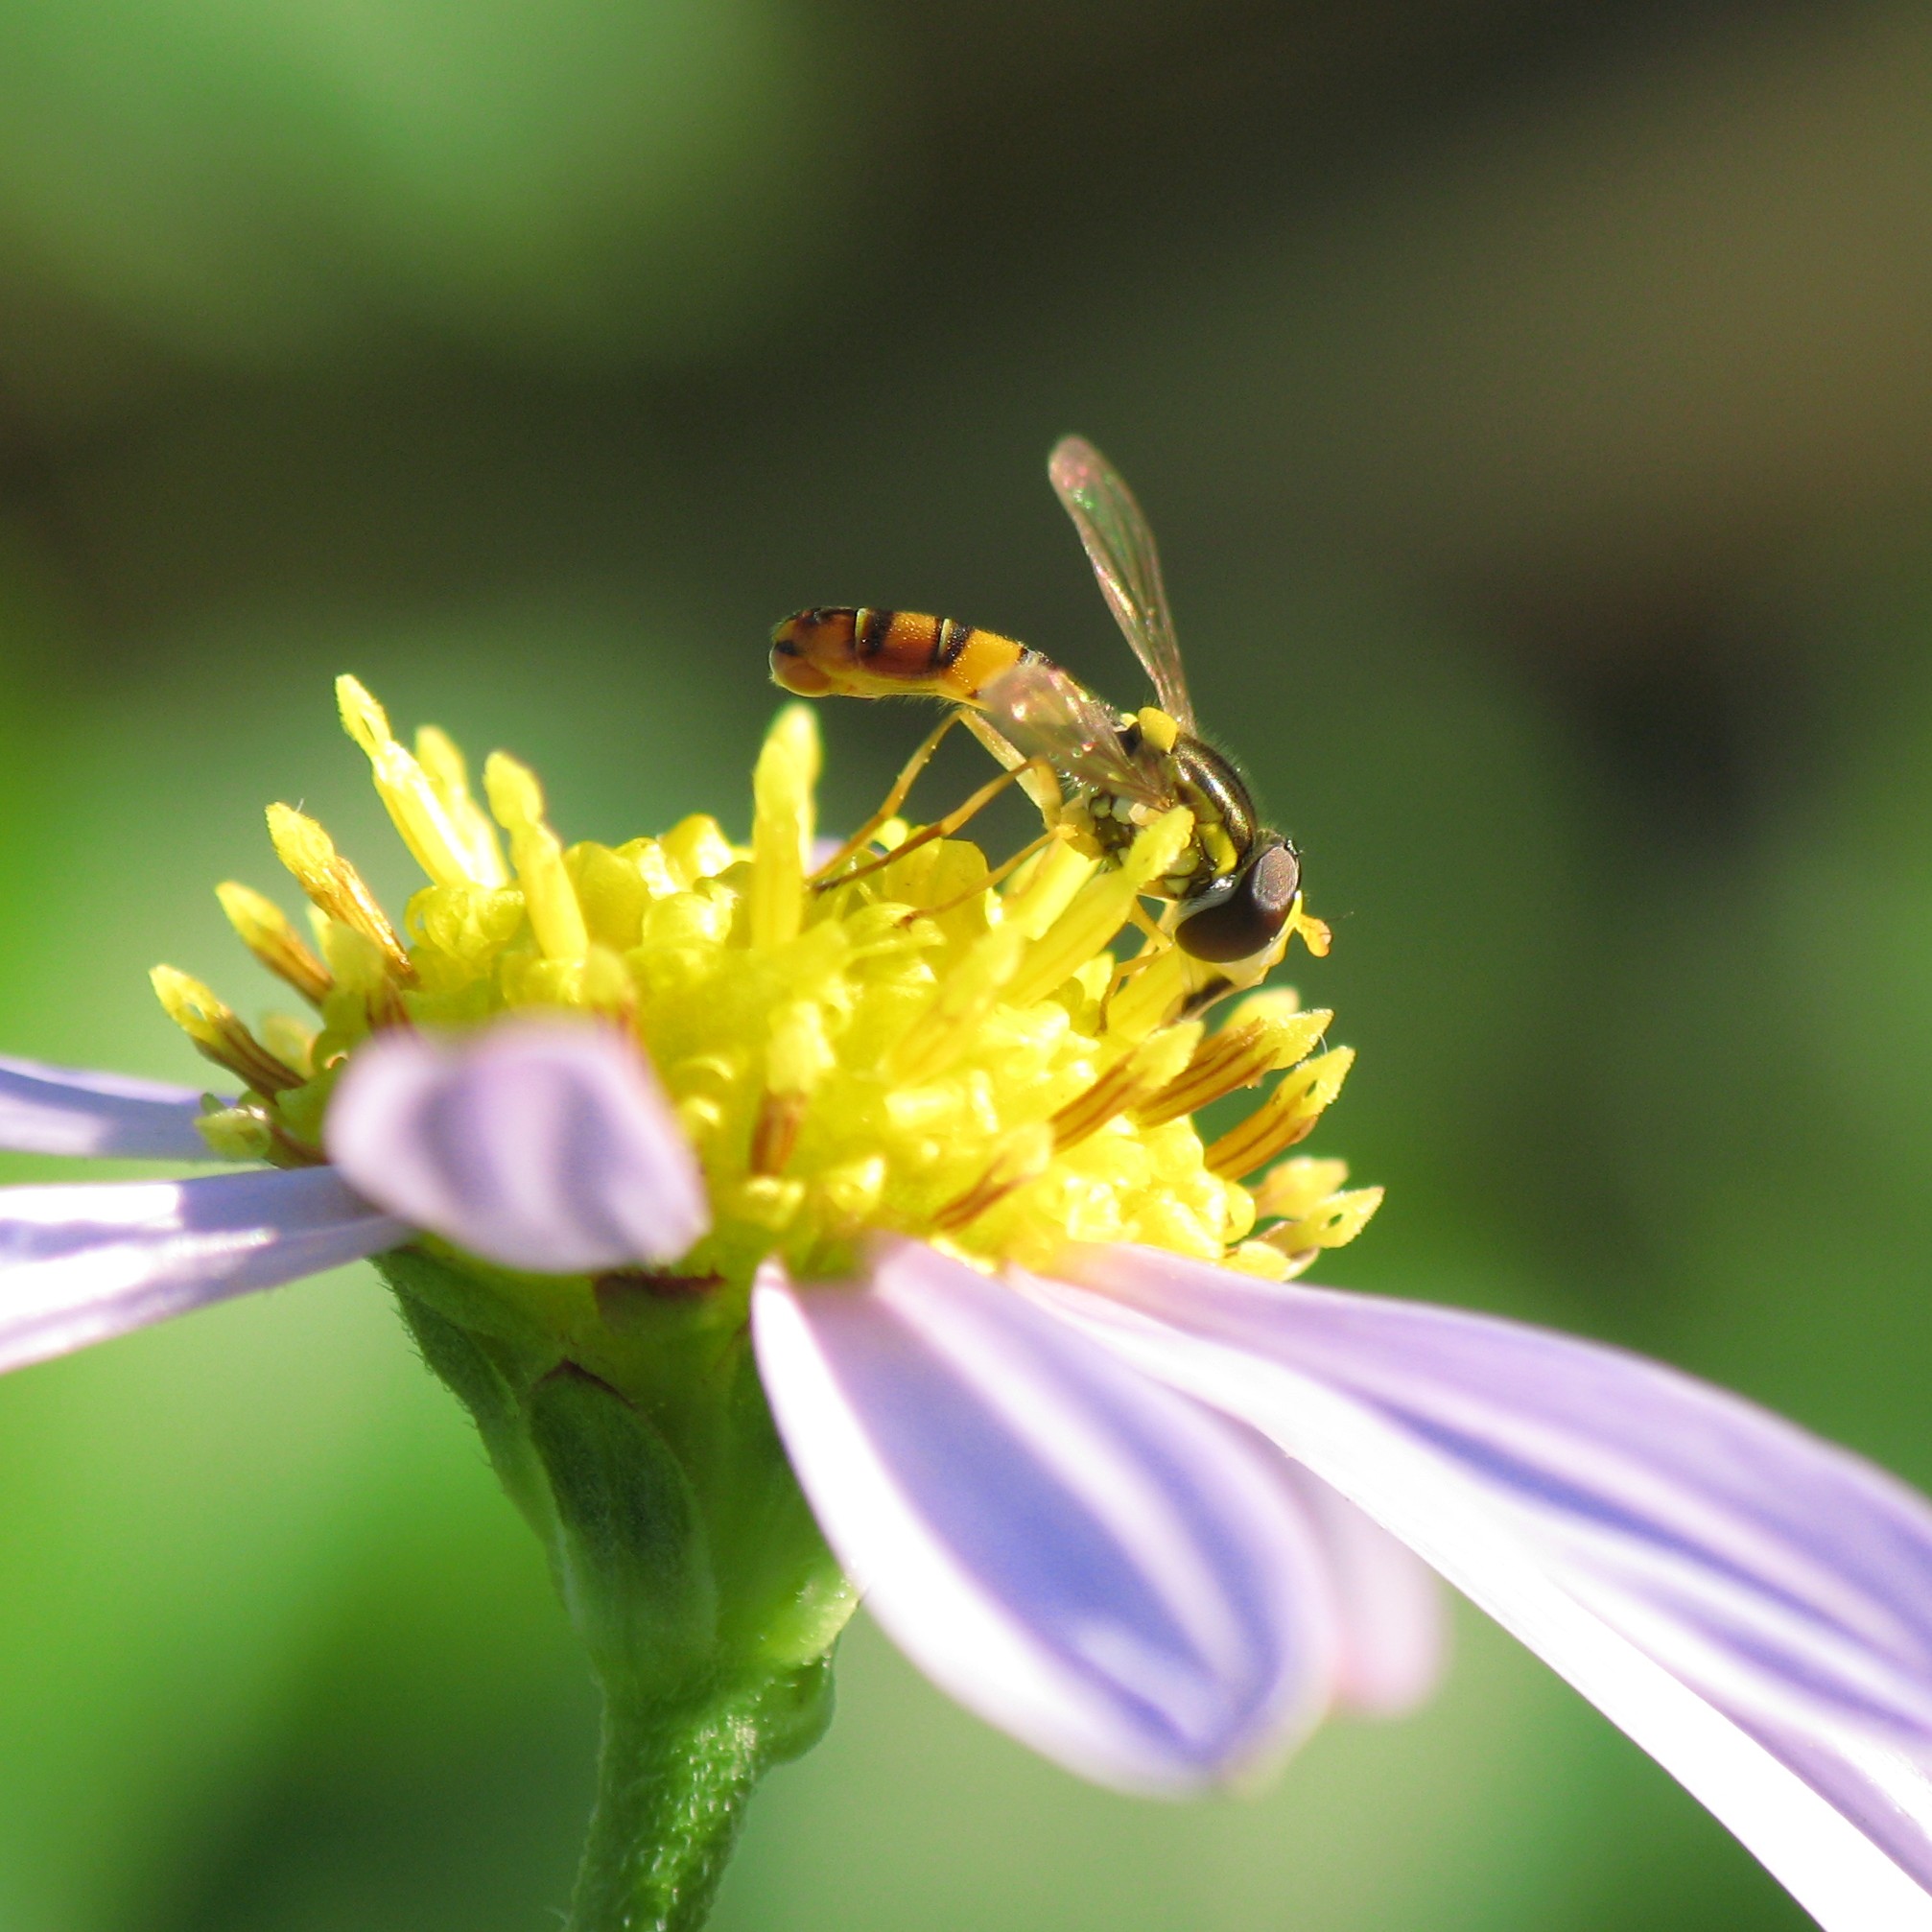
blossom, plant, photography, flower, petal, pollen, high, insect, bug, flora, fauna, invertebrate, wildflower, close up, syrphidae, cool image, bee, hires, nectar, hi, res, powershotg7, canong7, macro photography, honey bee, membrane winged insect